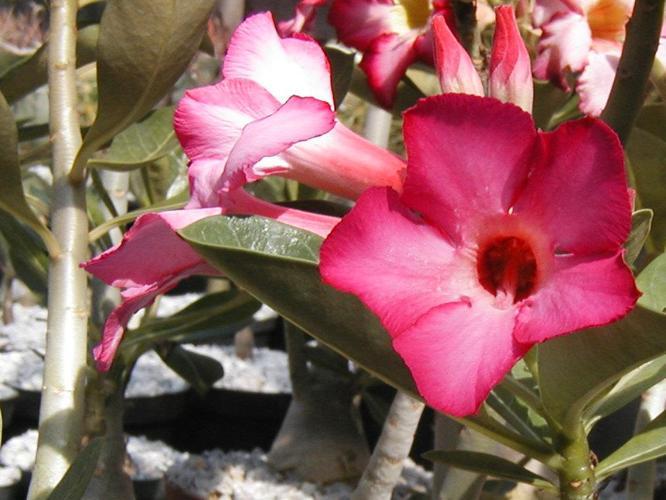
Label: desert-rose